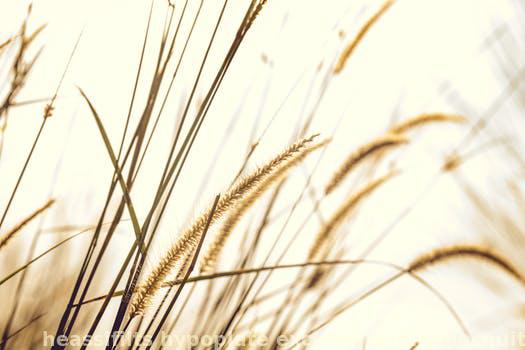
Label: Watermark